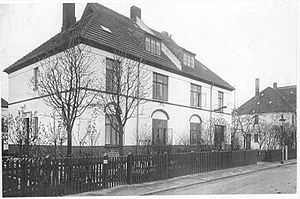
Den hvide by i Valby
Valby Langgade 155, 1950
Den hvide by i Valby er det gængse navn for Grundejerforeningen Trekantens Vejlaug. Kvarteret blev oprettet af Valby Arbejderes Byggeforening, der var grundlagt 17. maj 1898. Bygningerne stod færdige samme år.